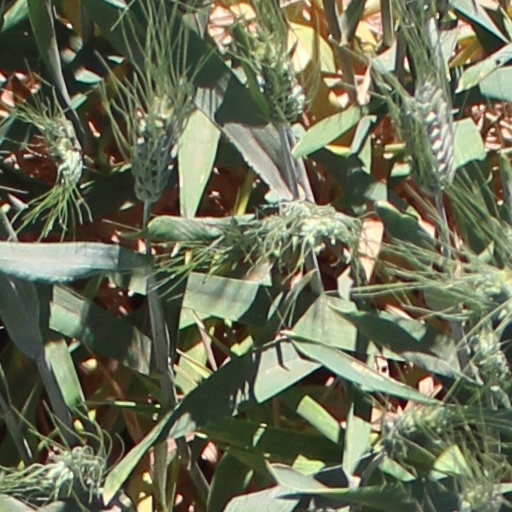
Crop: wheat